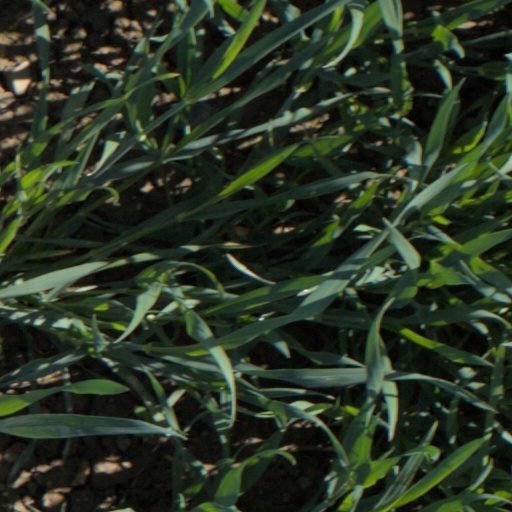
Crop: wheat